Armored Brigade (video game)

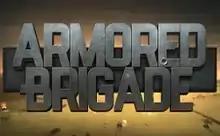
Logo

Armored Brigade is a real-time tactical wargame, focusing on realism and playability. The first incarnation of the game was published in 2008 and the most recent version was released in January 2016; marking last freeware version to be published. A commercial version, including drastic gameplay improvements, new features and reworked unit and terrain graphics is being actively developed with scheduled completion during the fall of 2018.